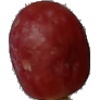
Label: Grape Pink 1